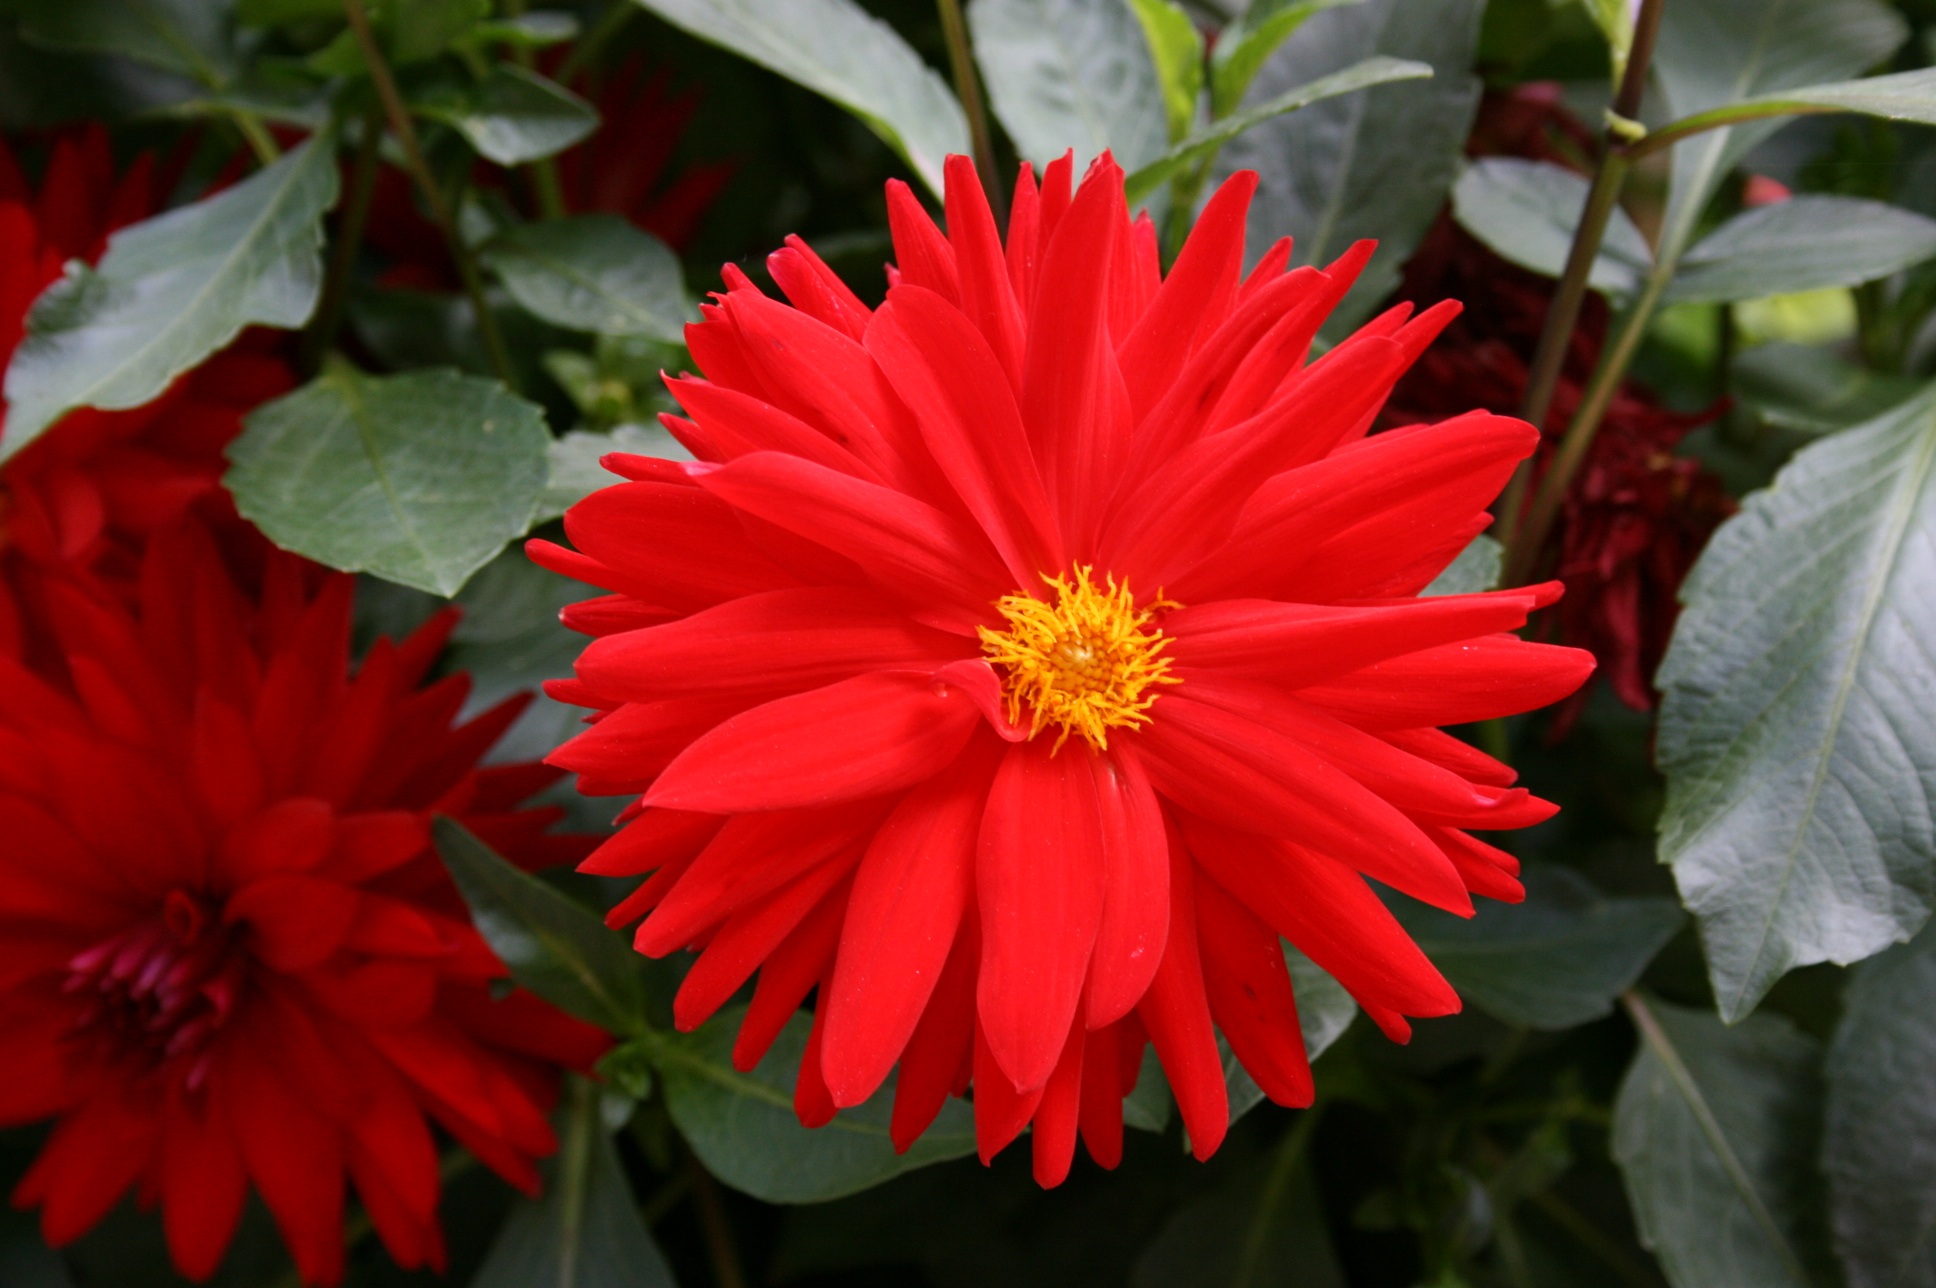
plant, flower, petal, red, botany, flora, dahlia, red flower, macro photography, flowering plant, daisy family, flower of the field, red daisy, annual plant, land plant